Élie-Aristide Astruc

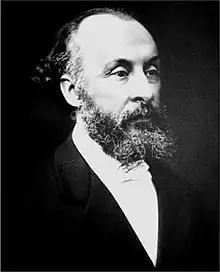
Elie-Aristide Astruc in the late 19th century.

Élie-Aristide Astruc (December 12, 1831 - February 23, 1905) was a French Rabbi, essayist, and the Grand Rabbi of Belgium from 1866 to 1879.